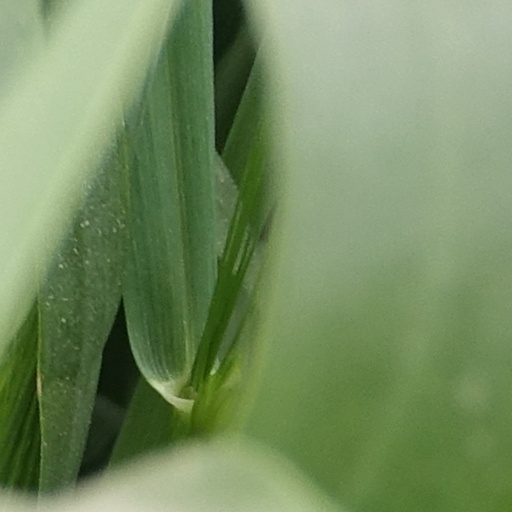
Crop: wheat